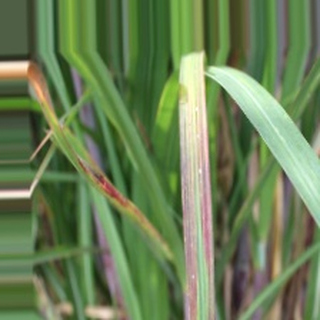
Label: sugarcane_bacterial_blight